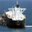
Label: ship